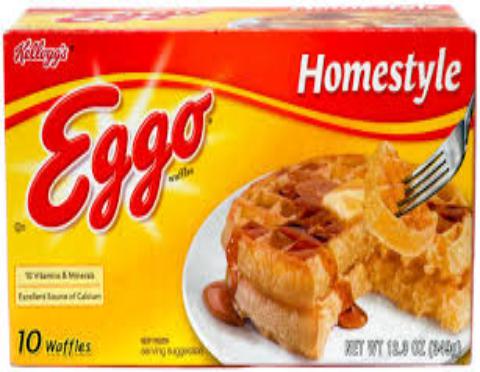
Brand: Eggo
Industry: Food